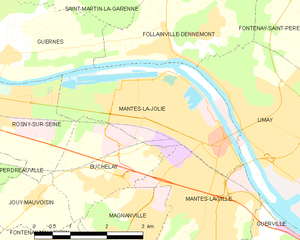
Carte des communes françaises Mantes-la-Jolie